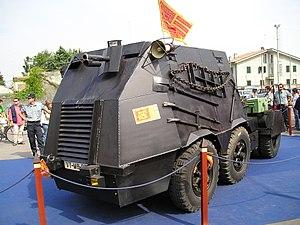
Pour les médias italiens, l'expression Serenissimi désigne le groupe indépendantiste Veneto Serenissimo Governo. Dans la nuit du 8 au 9 mai 1997, neuf personnes prennent d'assaut la Place Saint-Marc et le Campanile de Saint-Marc pour hisser le drapeau de la République de Venise. Cet événement est notamment marqué par l'utilisation d'un char artisanal construit à partir de véhicules agricoles.